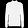
Label: Pullover